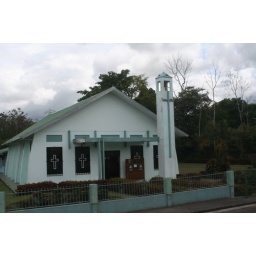
from the bus window in la fortuna